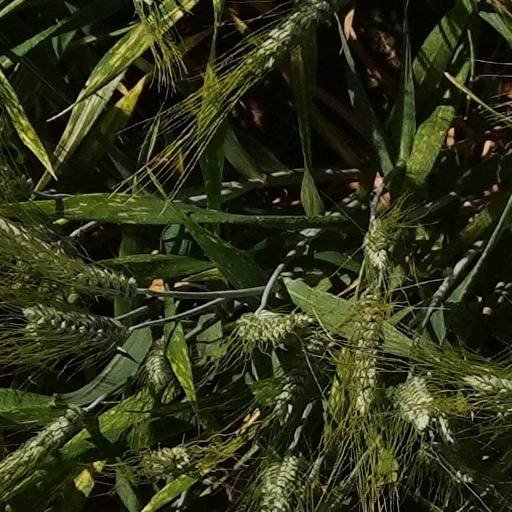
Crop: wheat